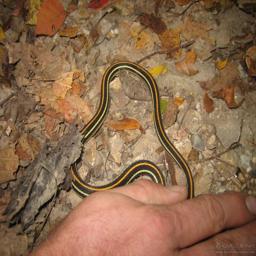
Animal: snakes